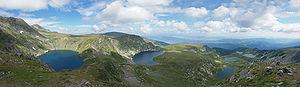
Le parc national de Rila est un parc national situé en Bulgarie et créé le 24 février 1992. Situé dans le massif montagneux de Rila, il est le plus grand parc de Bulgarie en surface avec ses 810 km². Il culmine à 2925 mètres au Mont Moussala, qui est le point culminant de la Bulgarie.